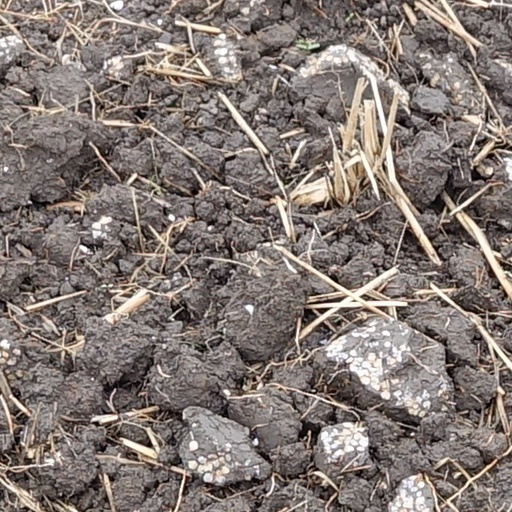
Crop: wheat